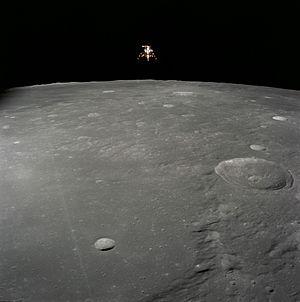
Charles Conrad Jr. dit Pete Conrad, né le 2 juin 1930 à Philadelphie et mort le 8 juillet 1999 à Ojai, est un aviateur naval, pilote d'essai, ingénieur en aéronautique, astronaute et homme d'affaires américain. Il est le troisième des douze hommes ayant foulé le sol lunaire à ce jour.
Ptolemaeus est un cratère d'impact lunaire situé au nord-ouest de la face visible de la Lune. Il se trouve non loin du Sinus Medii. Le cratère Ptolemaeus est relié, au sud-sud-est, au bord du cratère Alphonsus par une section de terrain accidenté et irrégulier, et celui-ci forme une chaîne de premier plan avec le cratère Arzachel vers le sud. Au sud-est, il y a le cratère Albategnius. Il se trouve au sud du cratère Flammarion. Le contour du cratère Ptolemaeus est grandement érodé. L'intérieur est relativement plat et sans aspérité. La moitié nord se compose d'une série de crêtes basses. La rive sud est entaillée et découpée par de petits cratères d'impact. À l'est, une petite faille s'éloigne et porte le nom de Rima Réaumur.